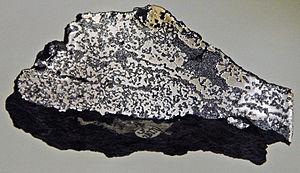
Le fer tellurique ou fer natif est l'espèce minérale naturelle, un corps métallique légèrement nickelé, très rare, correspondant à l'élément chimique fer noté Fe, de formule chimique Fe1-εNiε que l'on trouve exclusivement dans la croûte terrestre.